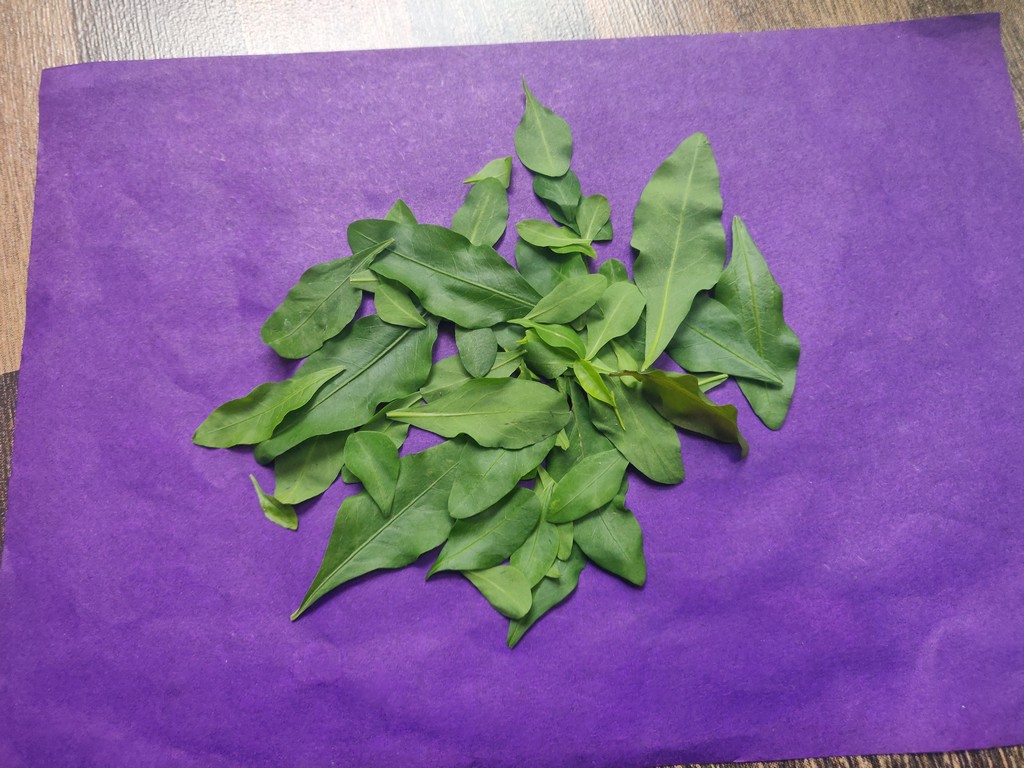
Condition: Healthy
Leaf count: multiple
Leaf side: unknown